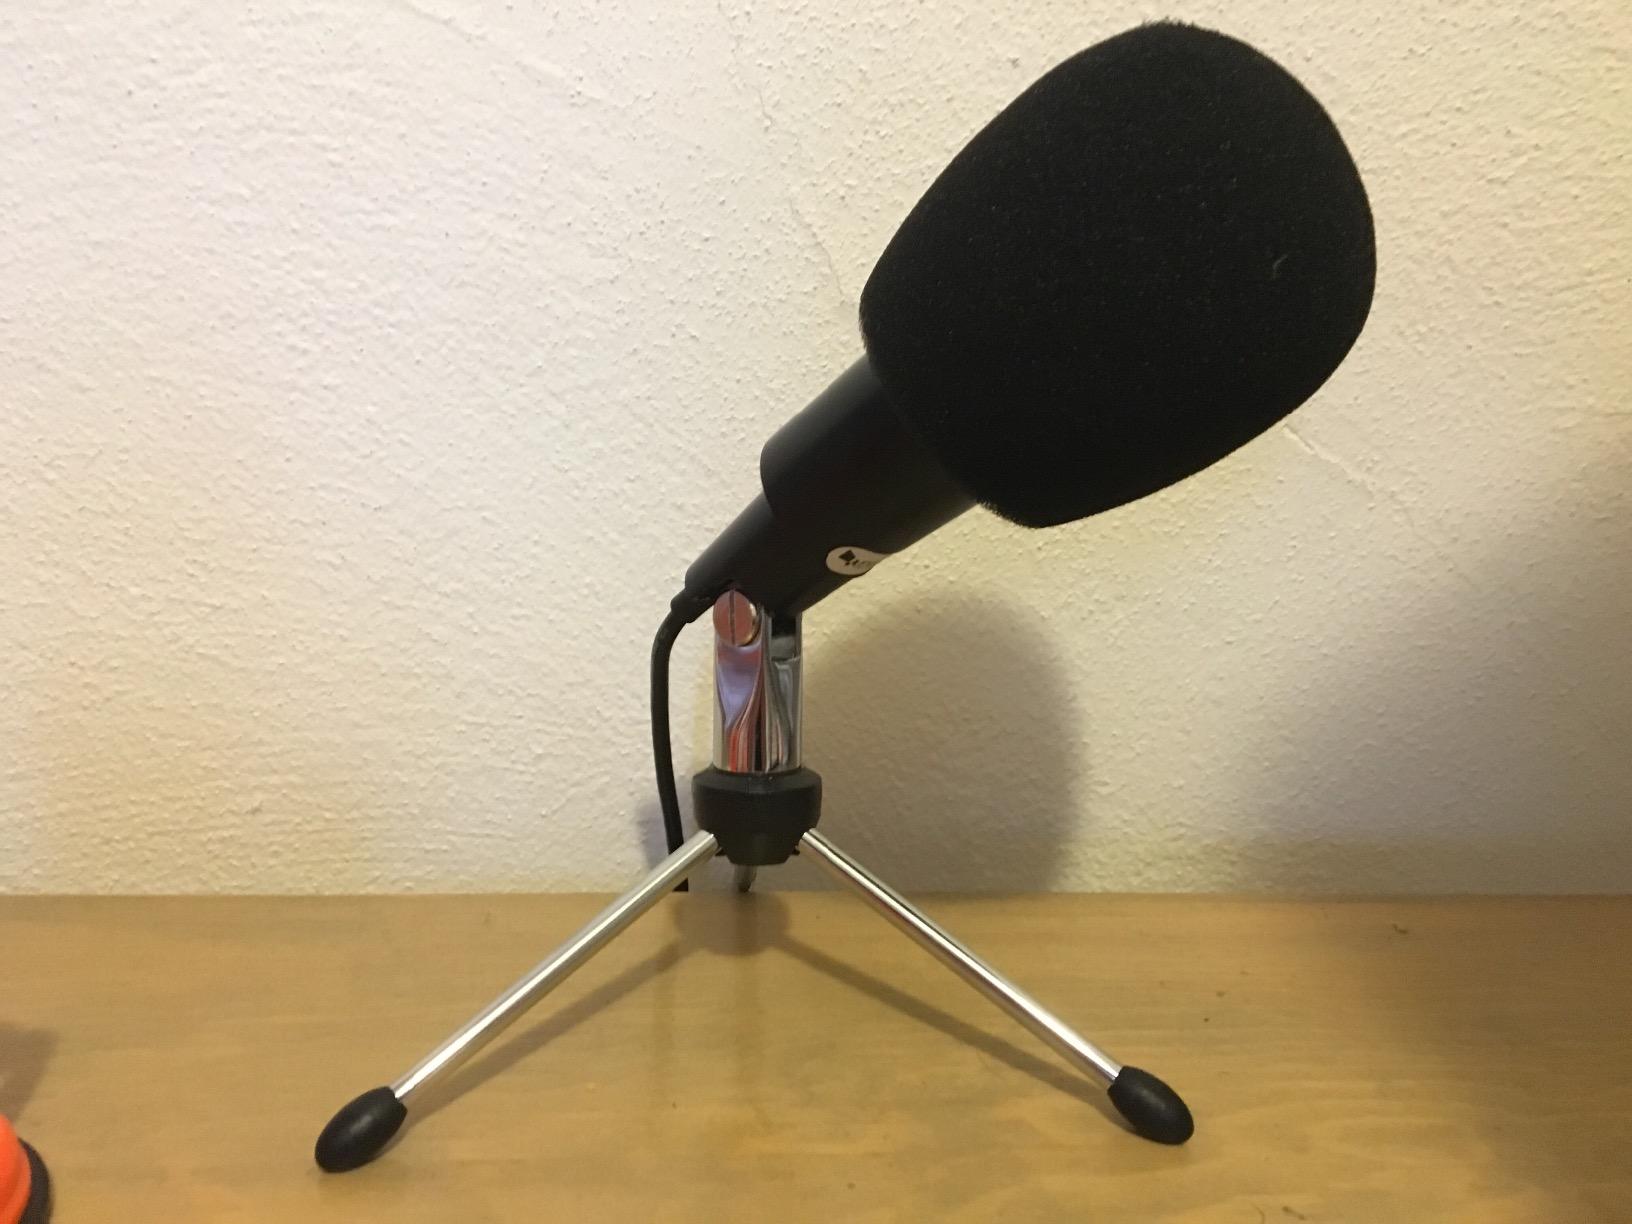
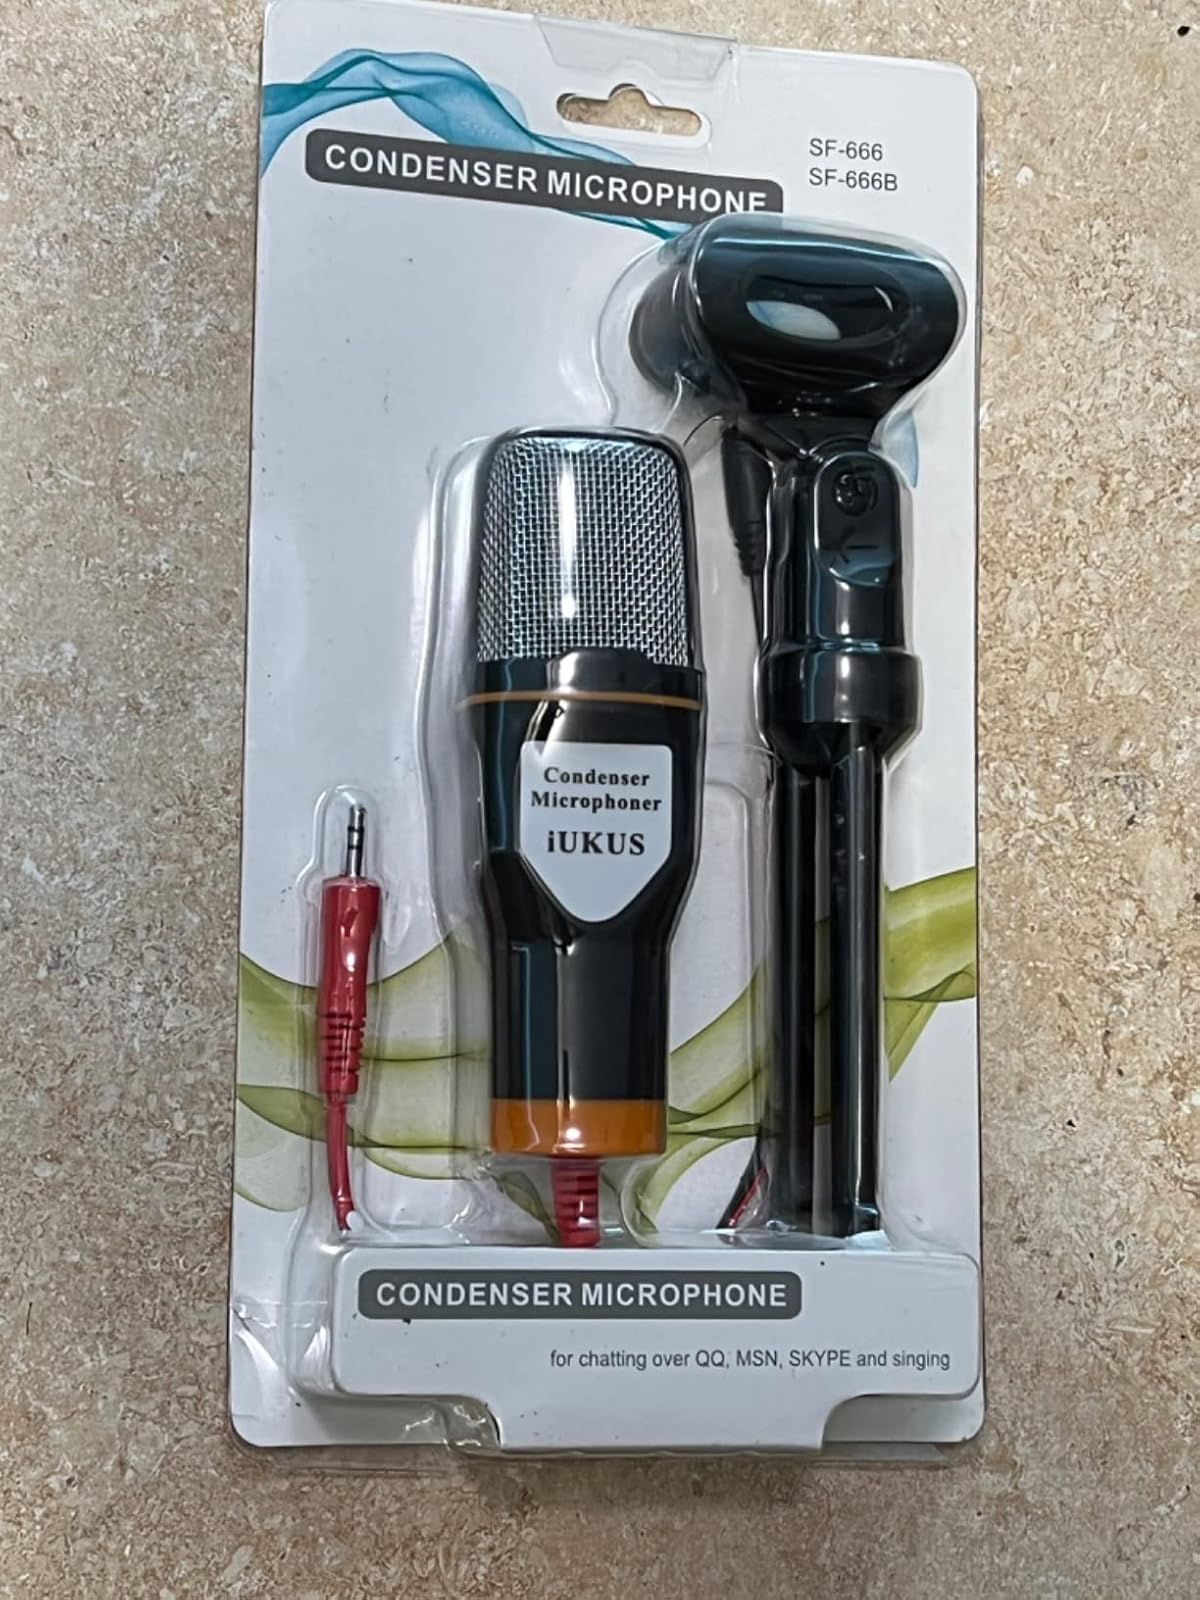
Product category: microphone
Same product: no